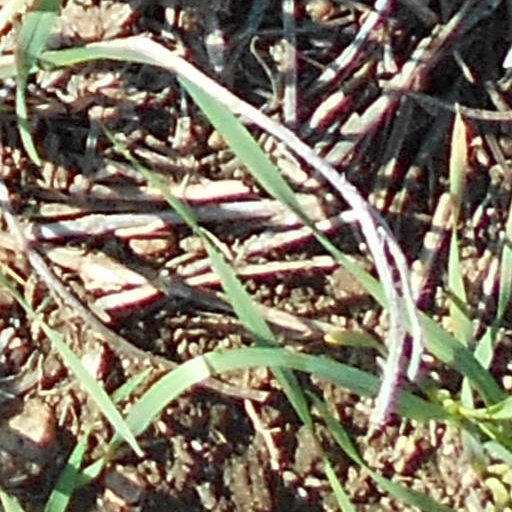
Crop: wheat